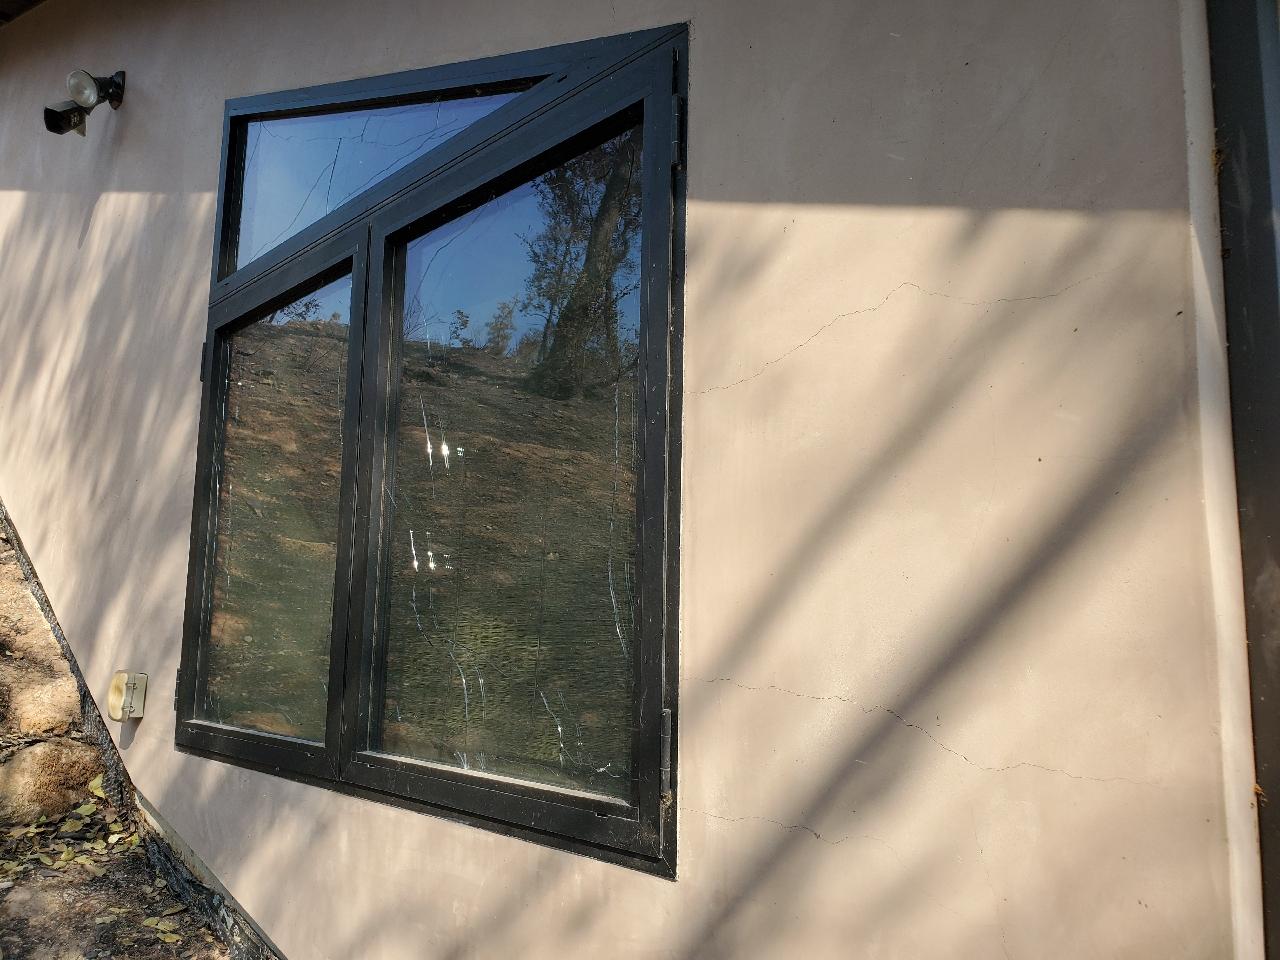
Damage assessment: affected